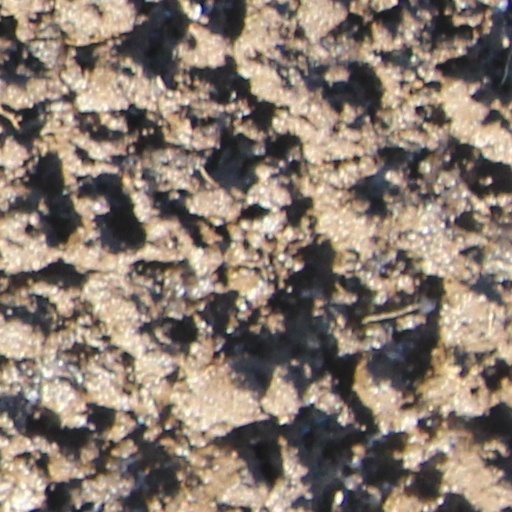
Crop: wheat